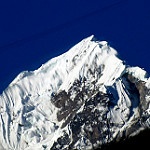
Scene: Outdoor